History of entheogenic drugs

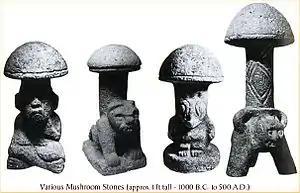
Psilocybe Mushrooms statues

Some of the figures are were-eagle, bat-like features, and were-jaguars, most common, however, is the jaguar transformation figurine which show a wide variety of styles, ranging from human-like figurines to those that are almost completely jaguar, and several where the subject appears to be in a stage of transformation.